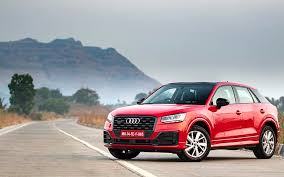
Label: noambulance